Marine Aircraft Group 11

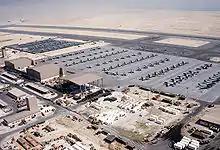
MAG-11 aircraft at Sheik Isa Air Base, Bahrain, in 1991.

Temporarily assigned to the San Diego area upon its return to the United States, MAG 11 joined the 2nd Marine Aircraft Wing (2nd MAW) at Marine Corps Air Station Cherry Point, North Carolina in March 1946 and remained organic to that wing until August 1953, when it relocated from Marine Corps Auxiliary Landing Field Edenton, North Carolina to Naval Air Facility Atsugi, Japan. In Japan, elements of MAG 11 actively participated in air operations against North Korean and Chinese forces.